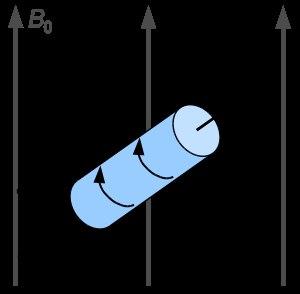
La spectroscopie RMN est une technique qui exploite les propriétés magnétiques de certains noyaux atomiques. Elle est basée sur le phénomène de résonance magnétique nucléaire, utilisé également en imagerie médicale sous le nom d’IRM.